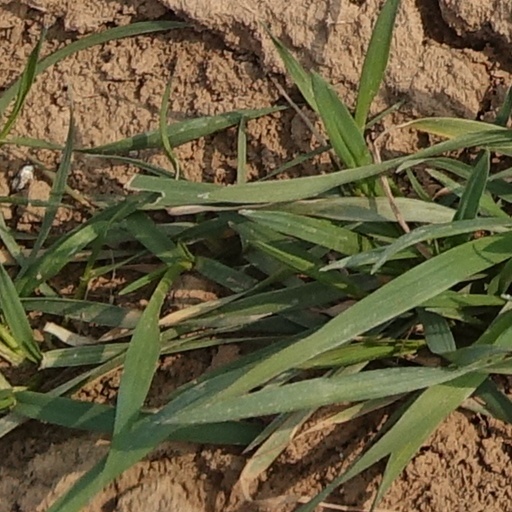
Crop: wheat